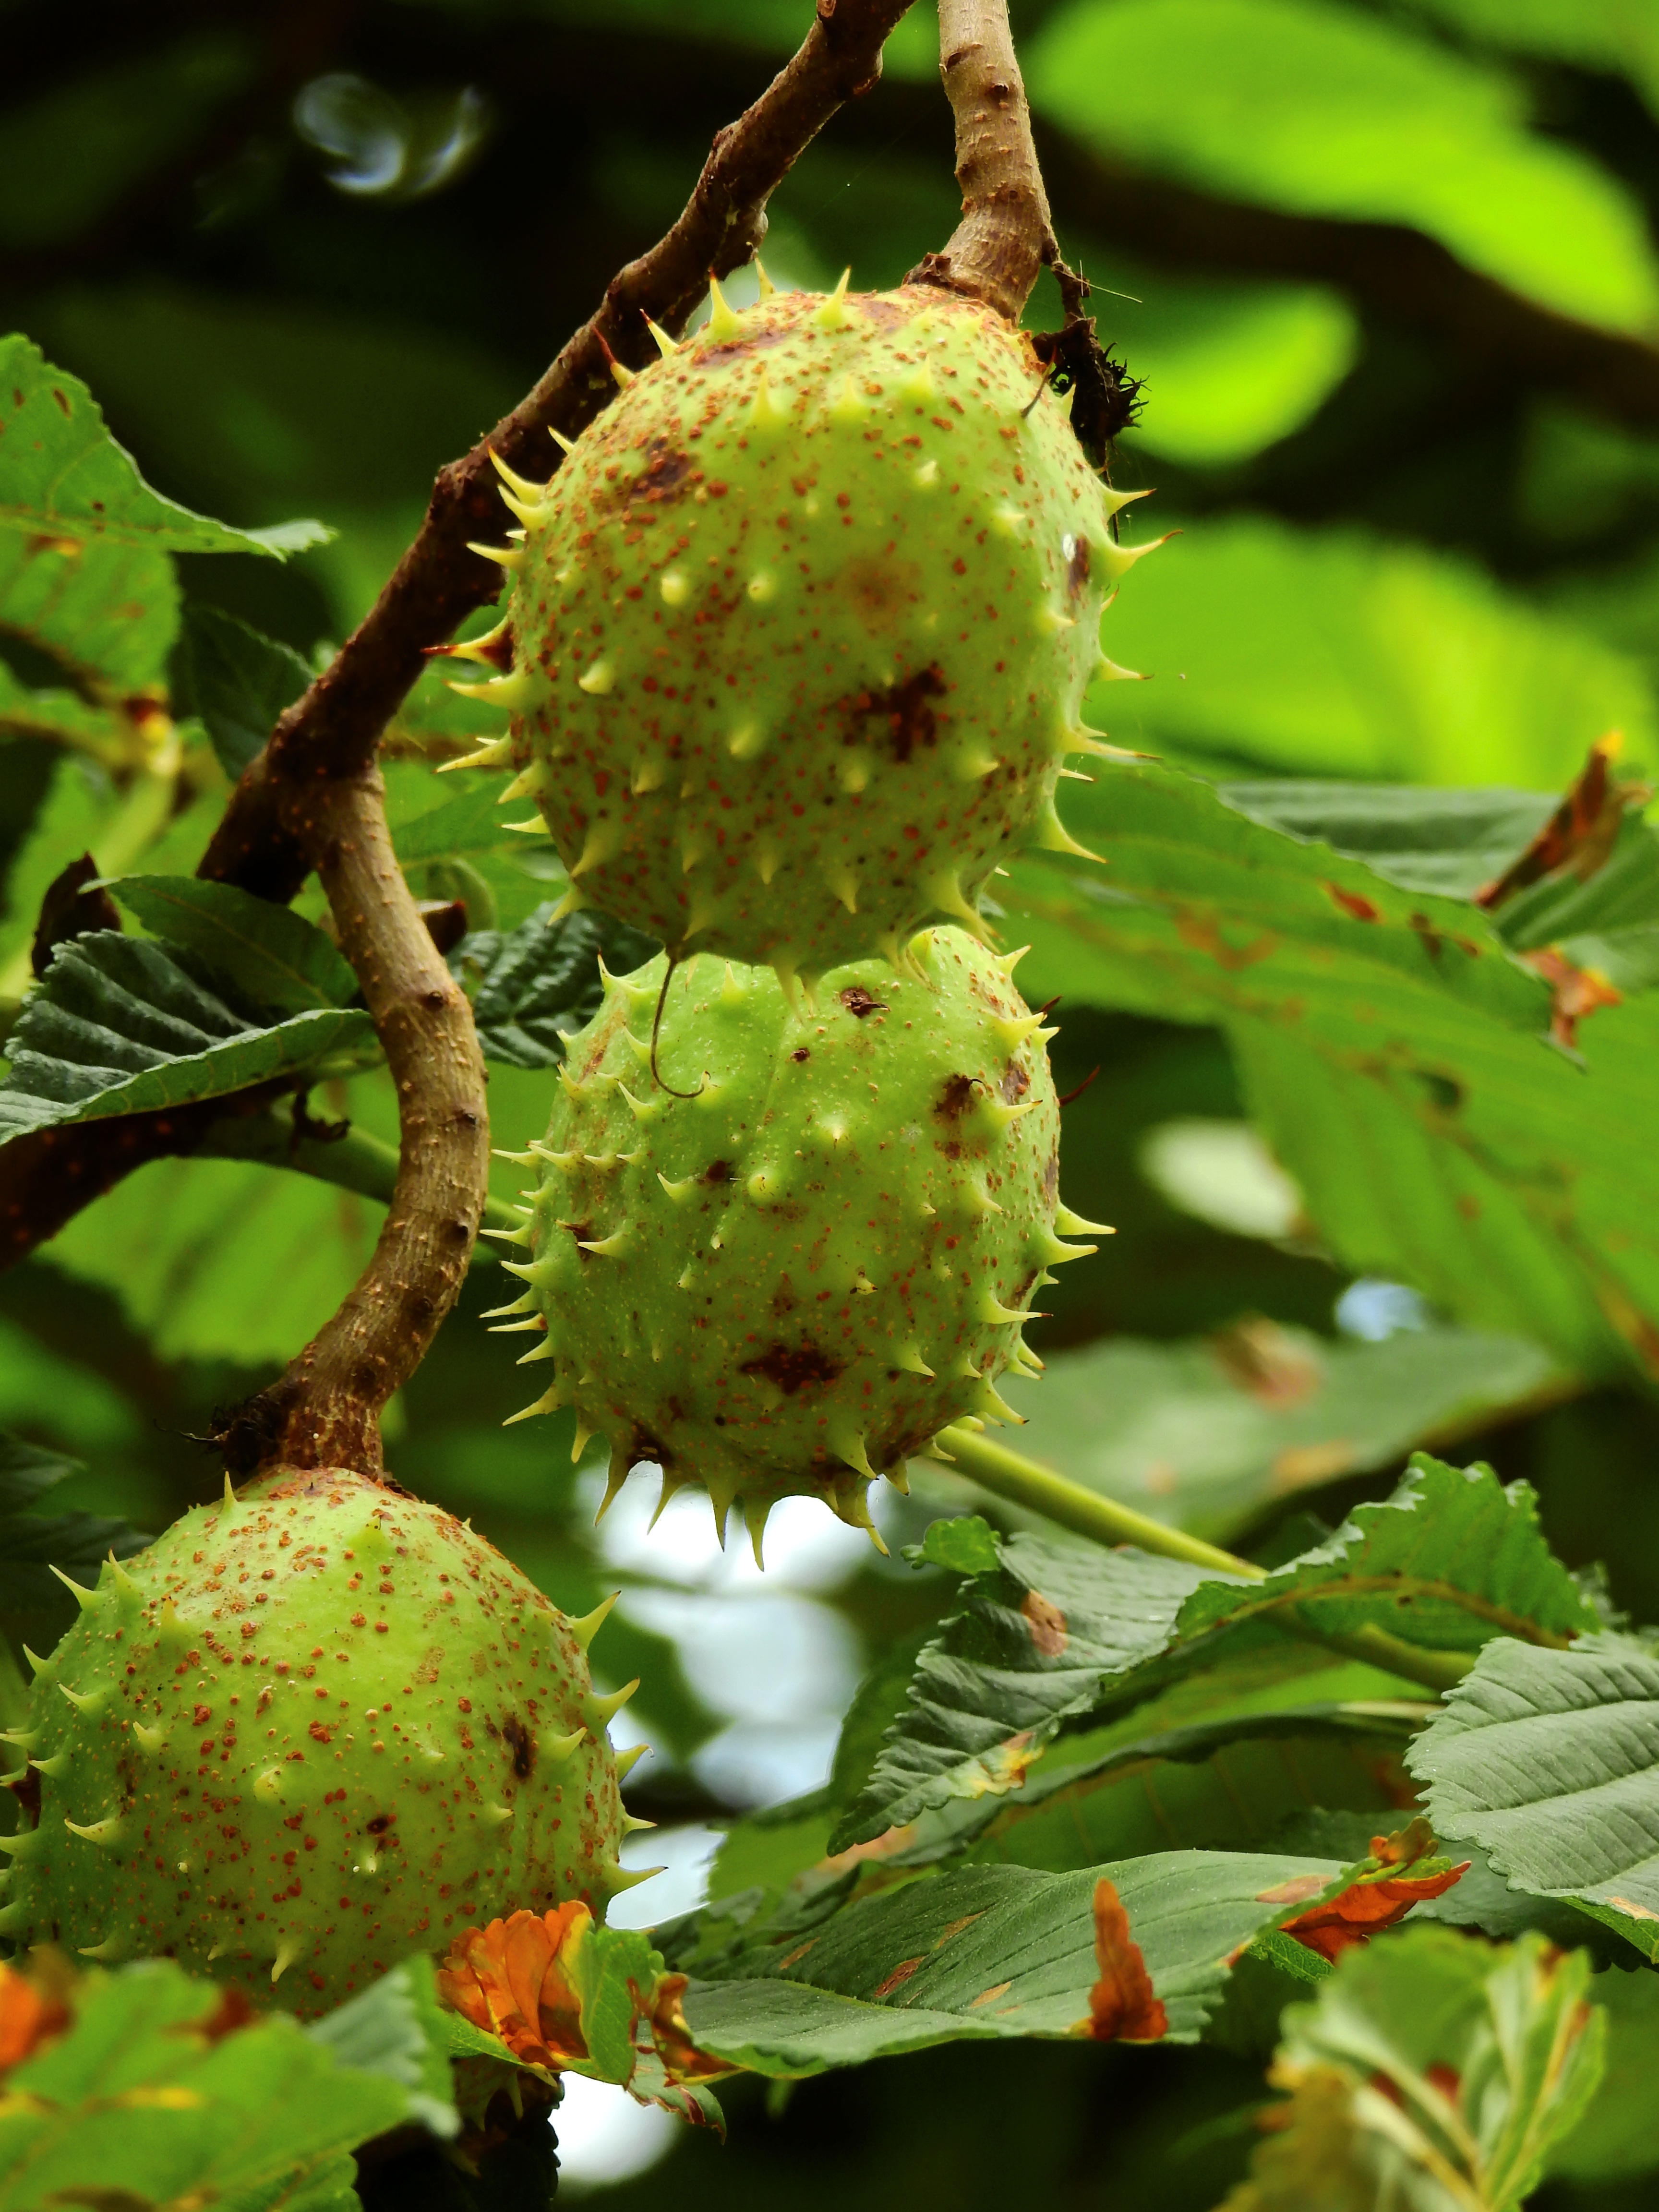
landscape, tree, nature, blossom, prickly, plant, fruit, leaf, flower, bloom, food, produce, evergreen, botany, flora, leaves, shrub, chestnut, spur, chestnut leaves, flowering plant, land plant